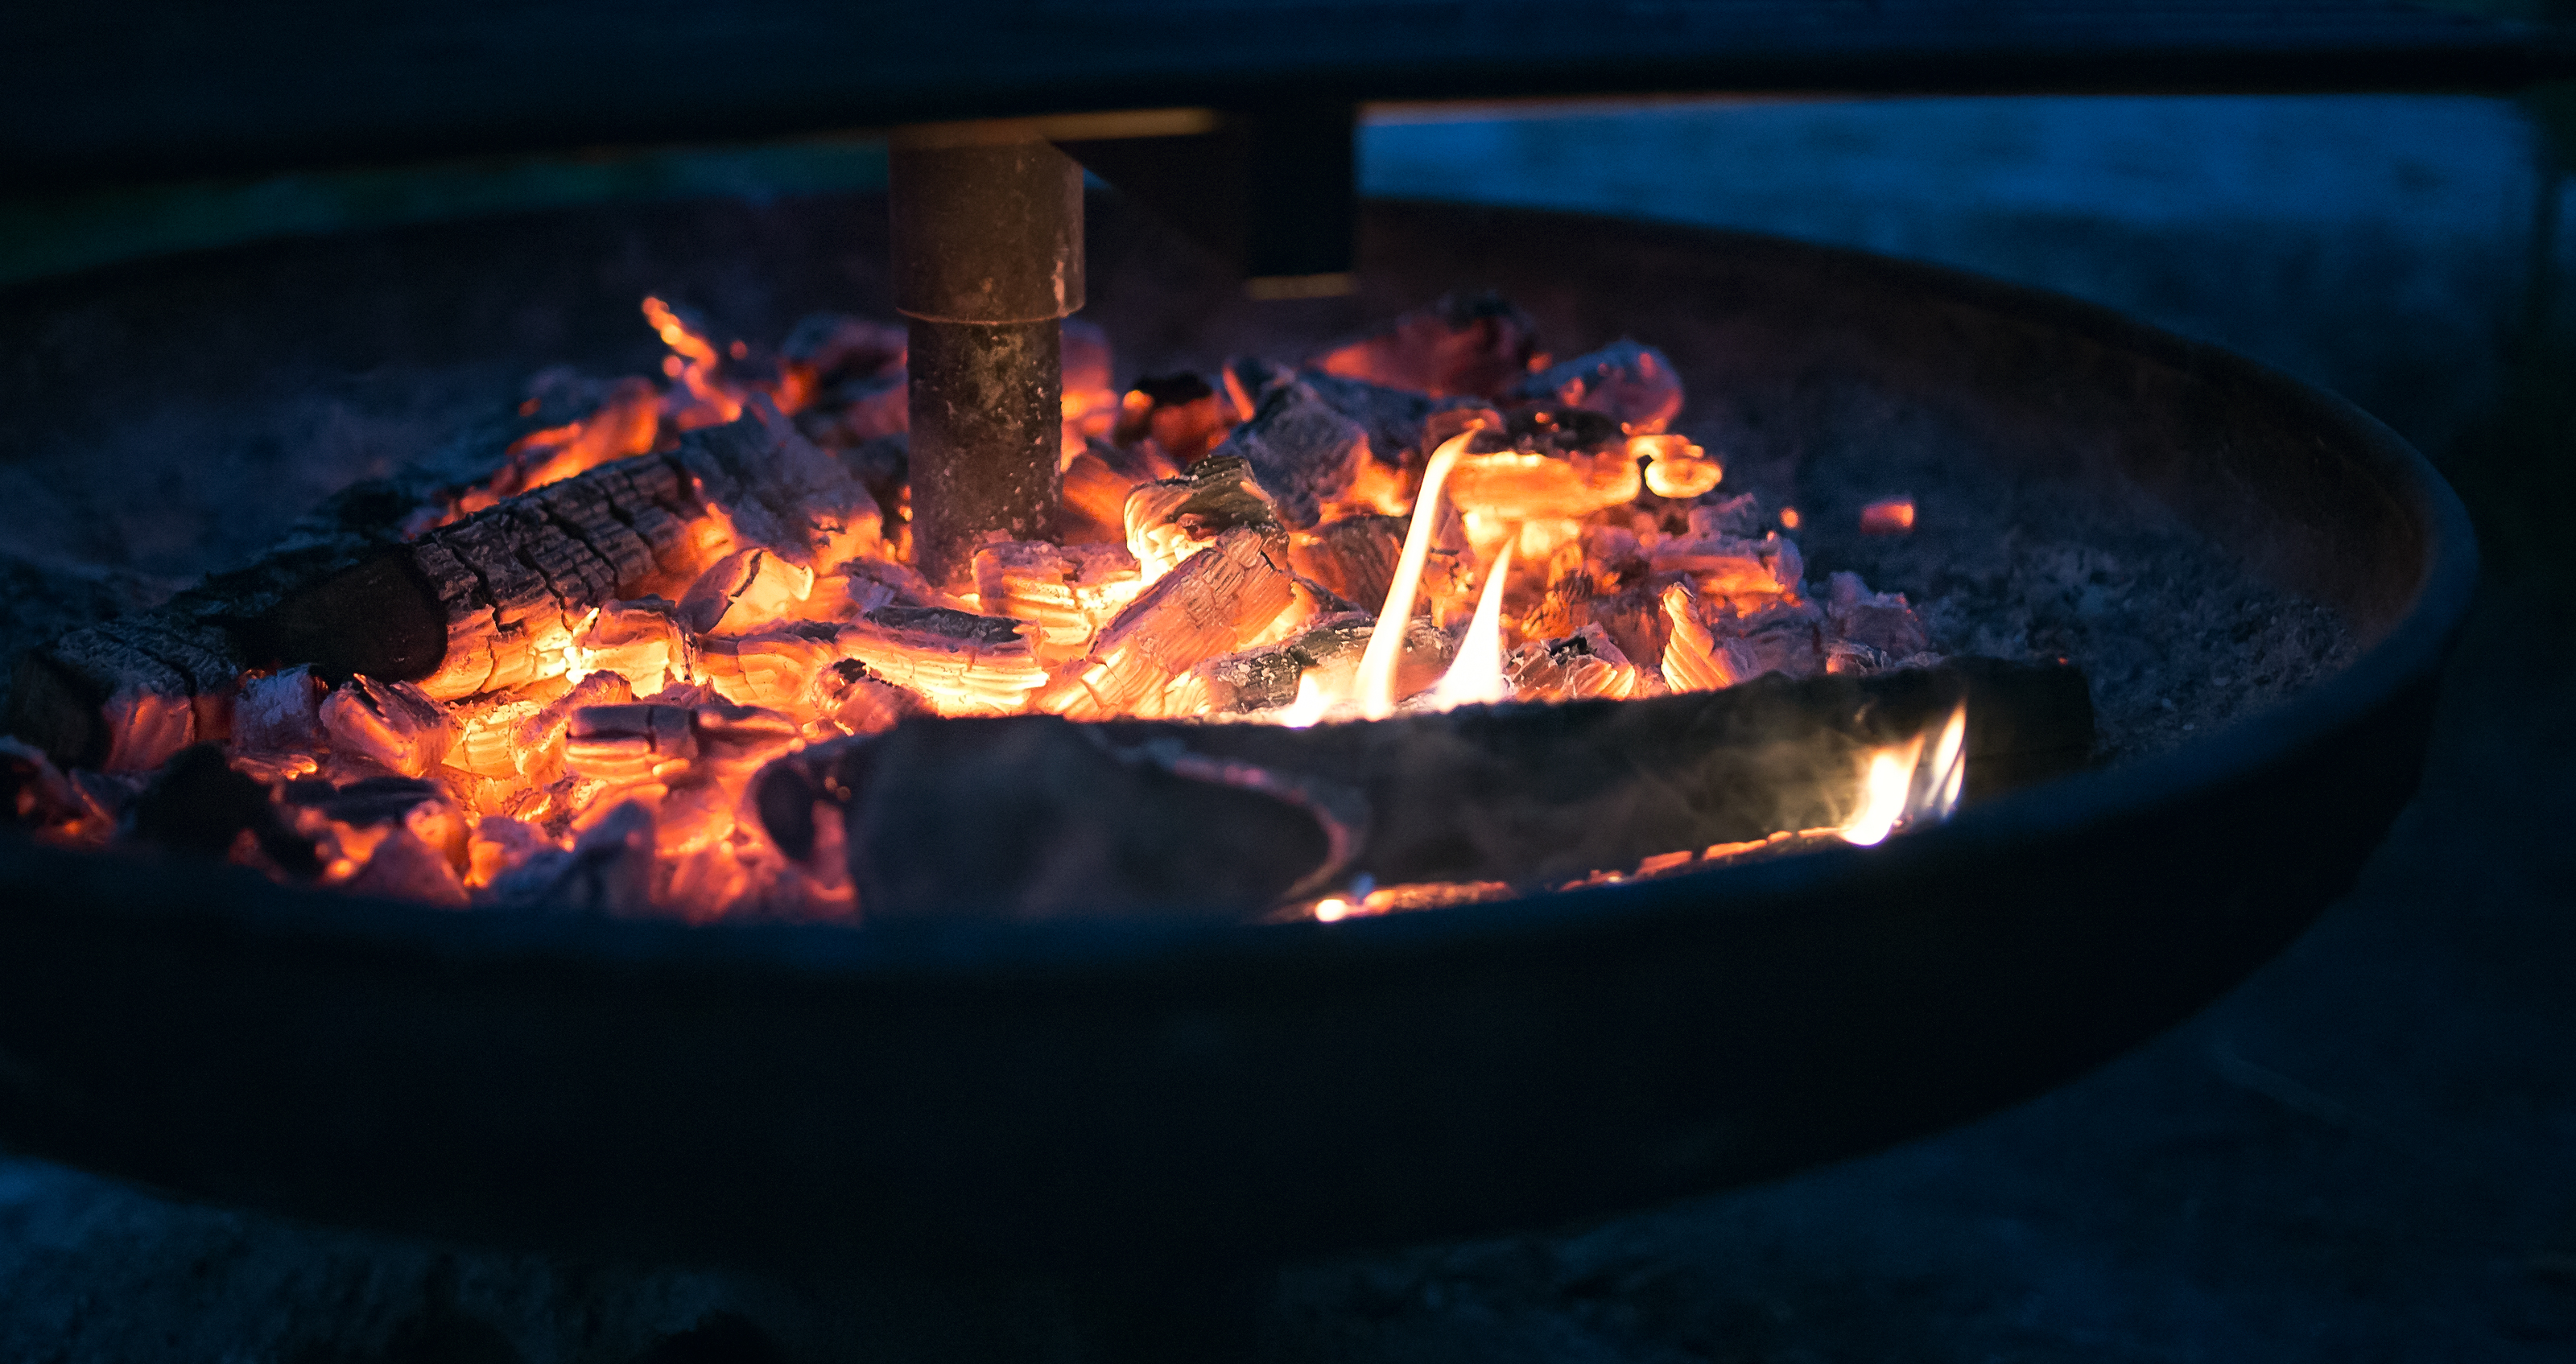
flame, fire, darkness, firewood, campfire, heat, charcoal, burning, hot